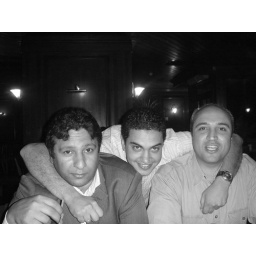
The original photo is not taken by me, but I turned it into black and white and edited it with Picasa